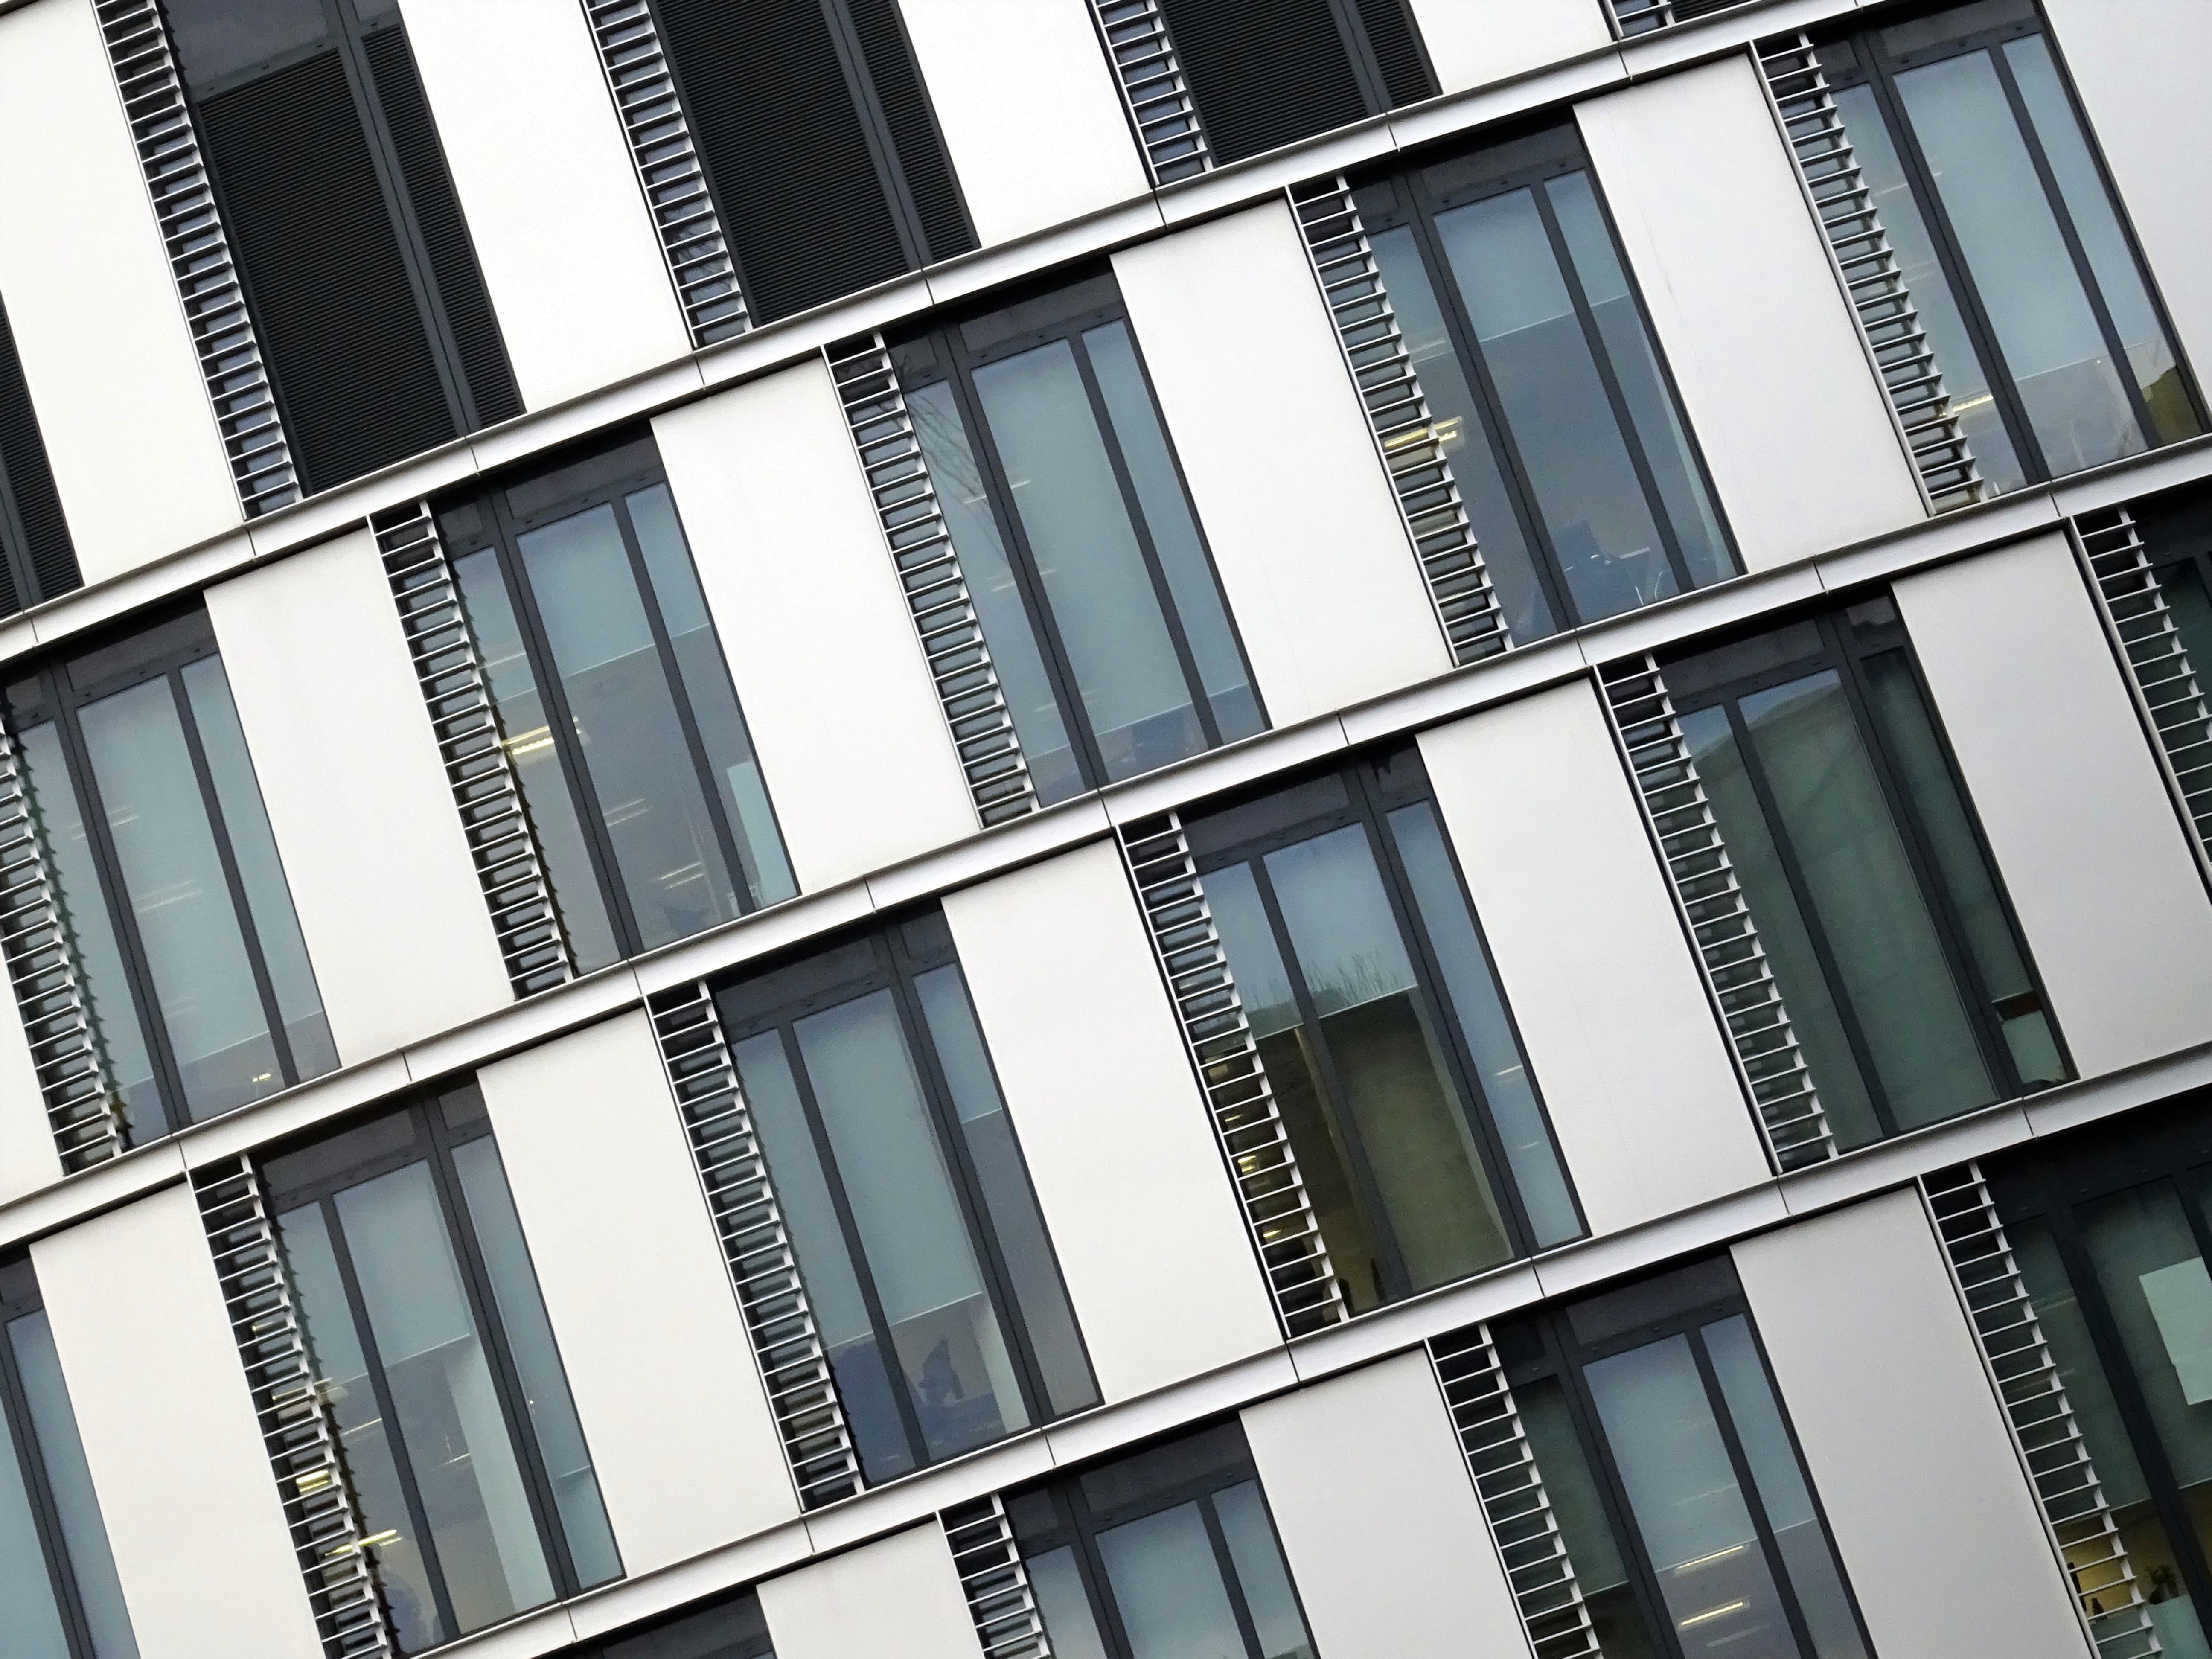
architecture, facade, line, building, commercial building, window, pattern, design, glass, apartment, Material property, real estate, tower block, rectangle, condominium, parallel, house, Tints and shades, metal, mixed use